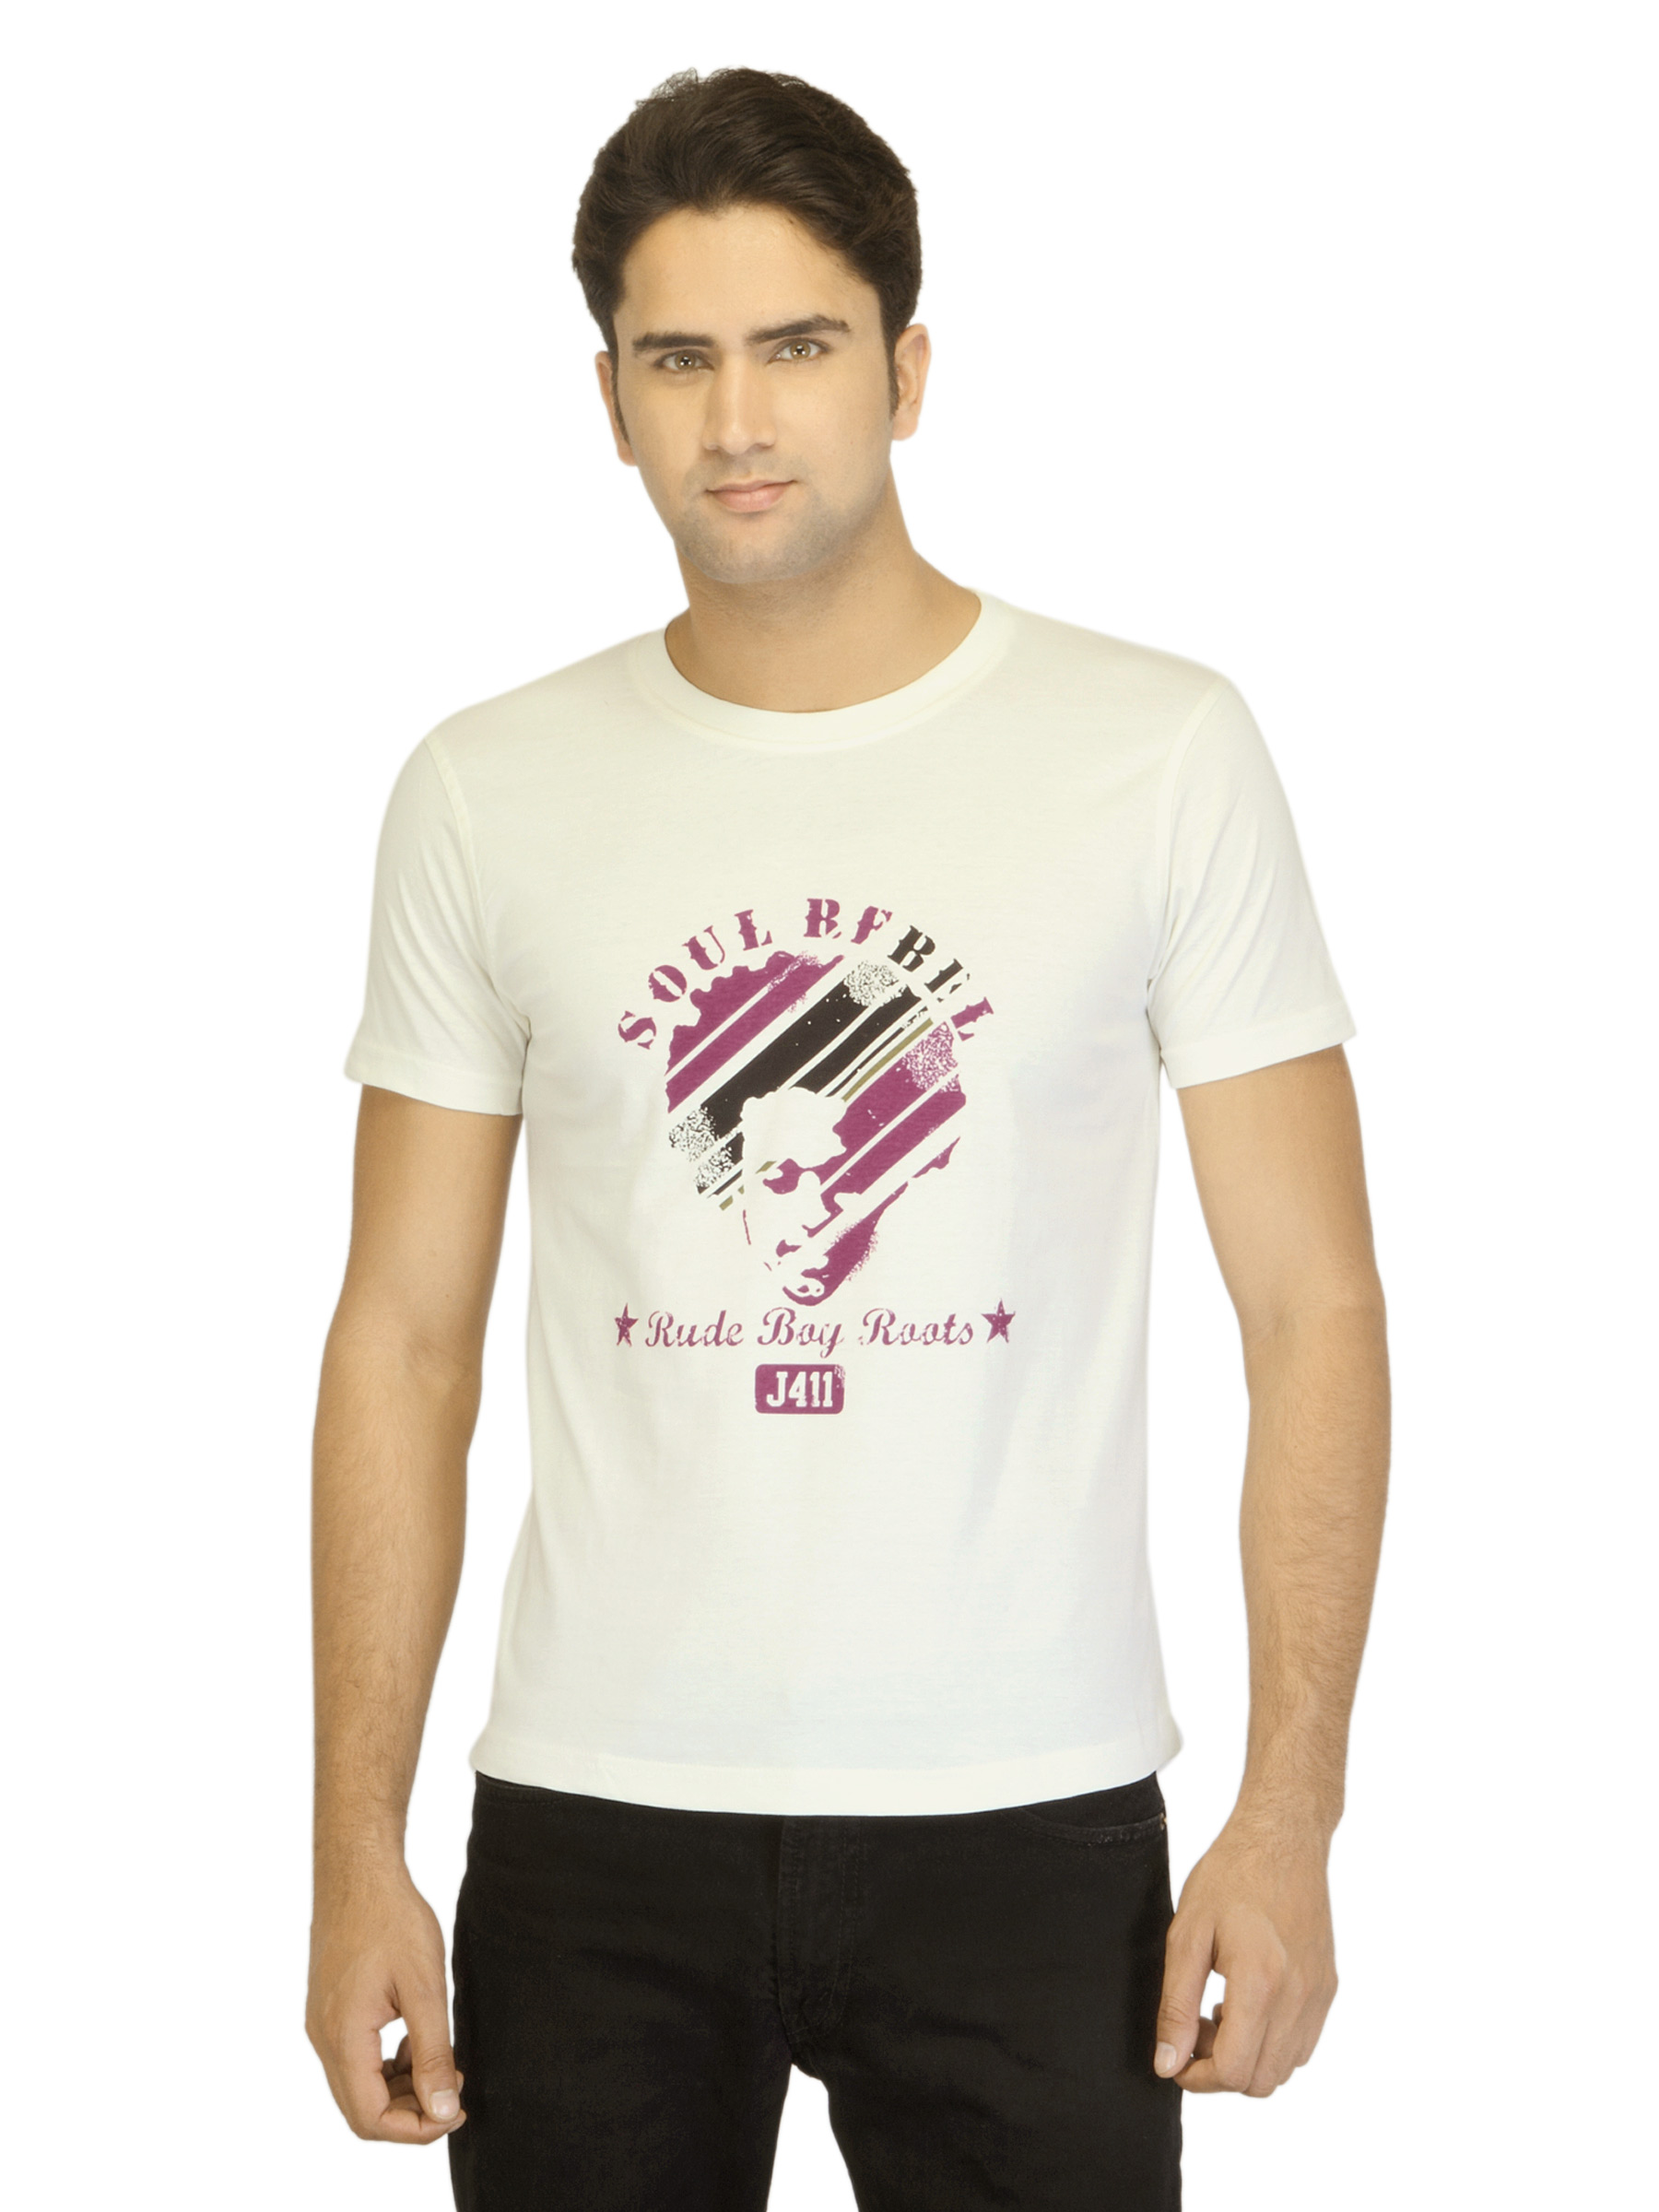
Myntra Men Soul Rebel Off White T-shirt
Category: Apparel / Topwear / Tshirts
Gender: Men
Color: Off White
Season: Summer 2012
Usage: Casual